Bolivia

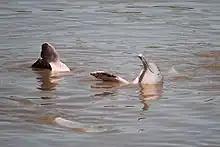
The Bolivian river dolphin, the largest freshwater dolphin in the world

Evo Morales won the 2005 presidential election with 53.7% of the votes. On 1 May 2006, Morales announced his intent to re-nationalize Bolivian hydrocarbon assets following protests which demanded this action. Fulfilling a campaign promise, on 6 August 2006, Morales opened the Bolivian Constituent Assembly to begin writing a new constitution aimed at giving more power to the indigenous majority.